Rudra Raj Pande

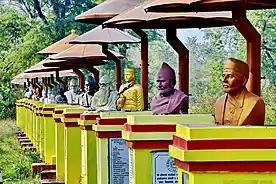

A bust of Pande was erected in Kapildham, Kapilvastu district for his contribution to Nepali literature. The bust is placed alongside many Nepali literary figures such as Bhanubhakta Acharya, Laxmi Prasad Devkota, etc.